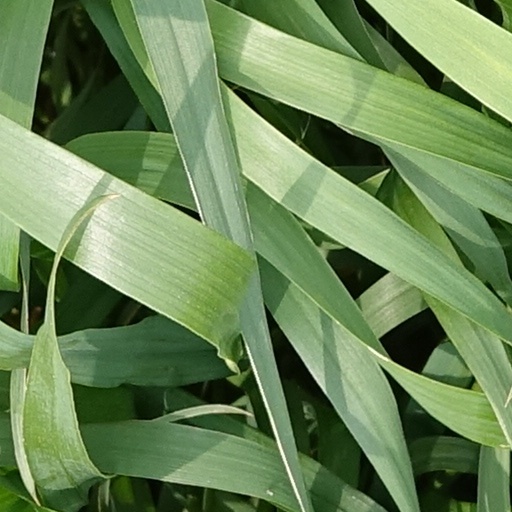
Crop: wheat